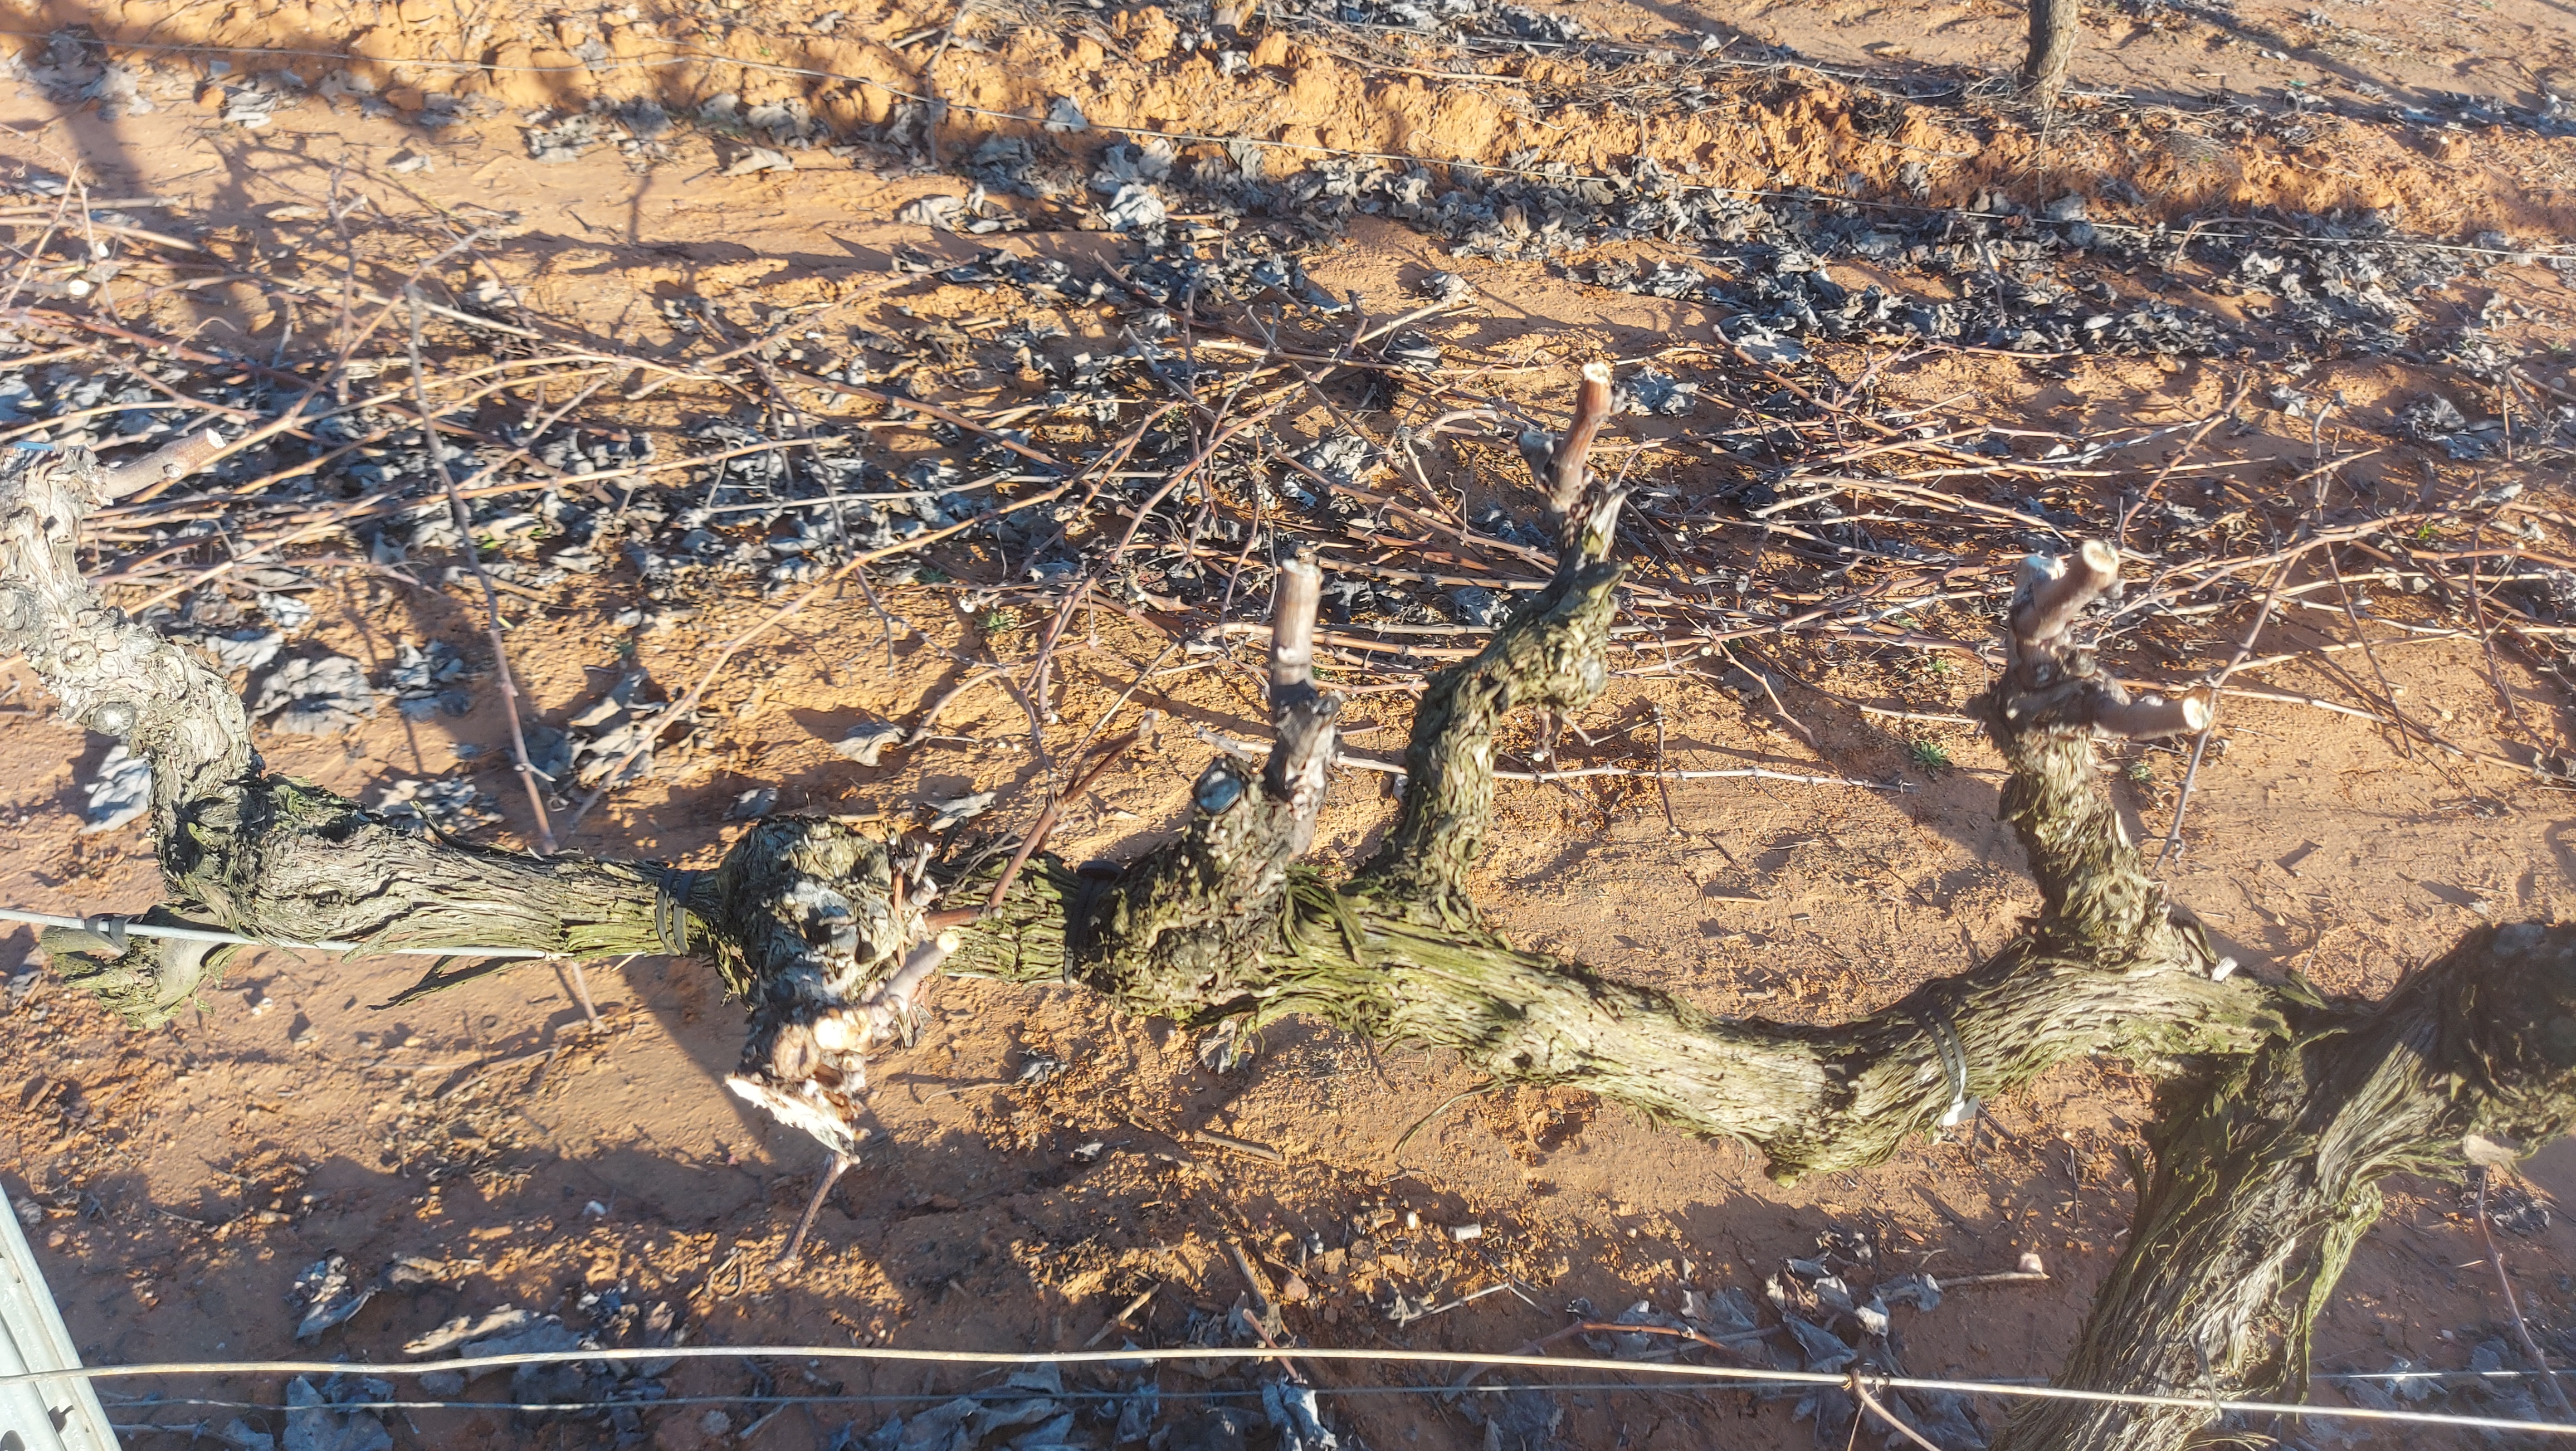
Unpruned shoots: 0
Pruned shoots: 6
Trunks: 1